Euromaidan

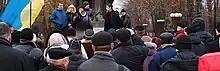
Pro-European Union protests in Luhansk

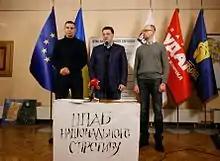
Opposition leaders, 8 December 2013

On 1 December, the largest rally outside of Kyiv took place in Lviv by the statue of Taras Shevchenko, where over 50,000 protesters attended. Mayor Andriy Sadovy, council chairman Peter Kolody, and prominent public figures and politicians were in attendance. An estimated 300 rallied in the eastern city of Donetsk demanding that President Viktor Yanukovych and the government of Prime Minister Mykola Azarov resign. Meanwhile, in Kharkiv, thousands rallied with writer Serhiy Zhadan during a speech, calling for revolution. The protest was peaceful. Protesters claimed at least 4,000 attended, with other sources saying 2,000. In Dnipropetrovsk, 1,000 gathered to protest the EU agreement suspension, show solidarity with those in Kyiv, and demanded the resignation of local and metropolitan officials. They later marched, shouting "Ukraine is Europe" and "Revolution". EuroMaidan protests were also held in Simferopol (where 150–200 attended) and Odesa.